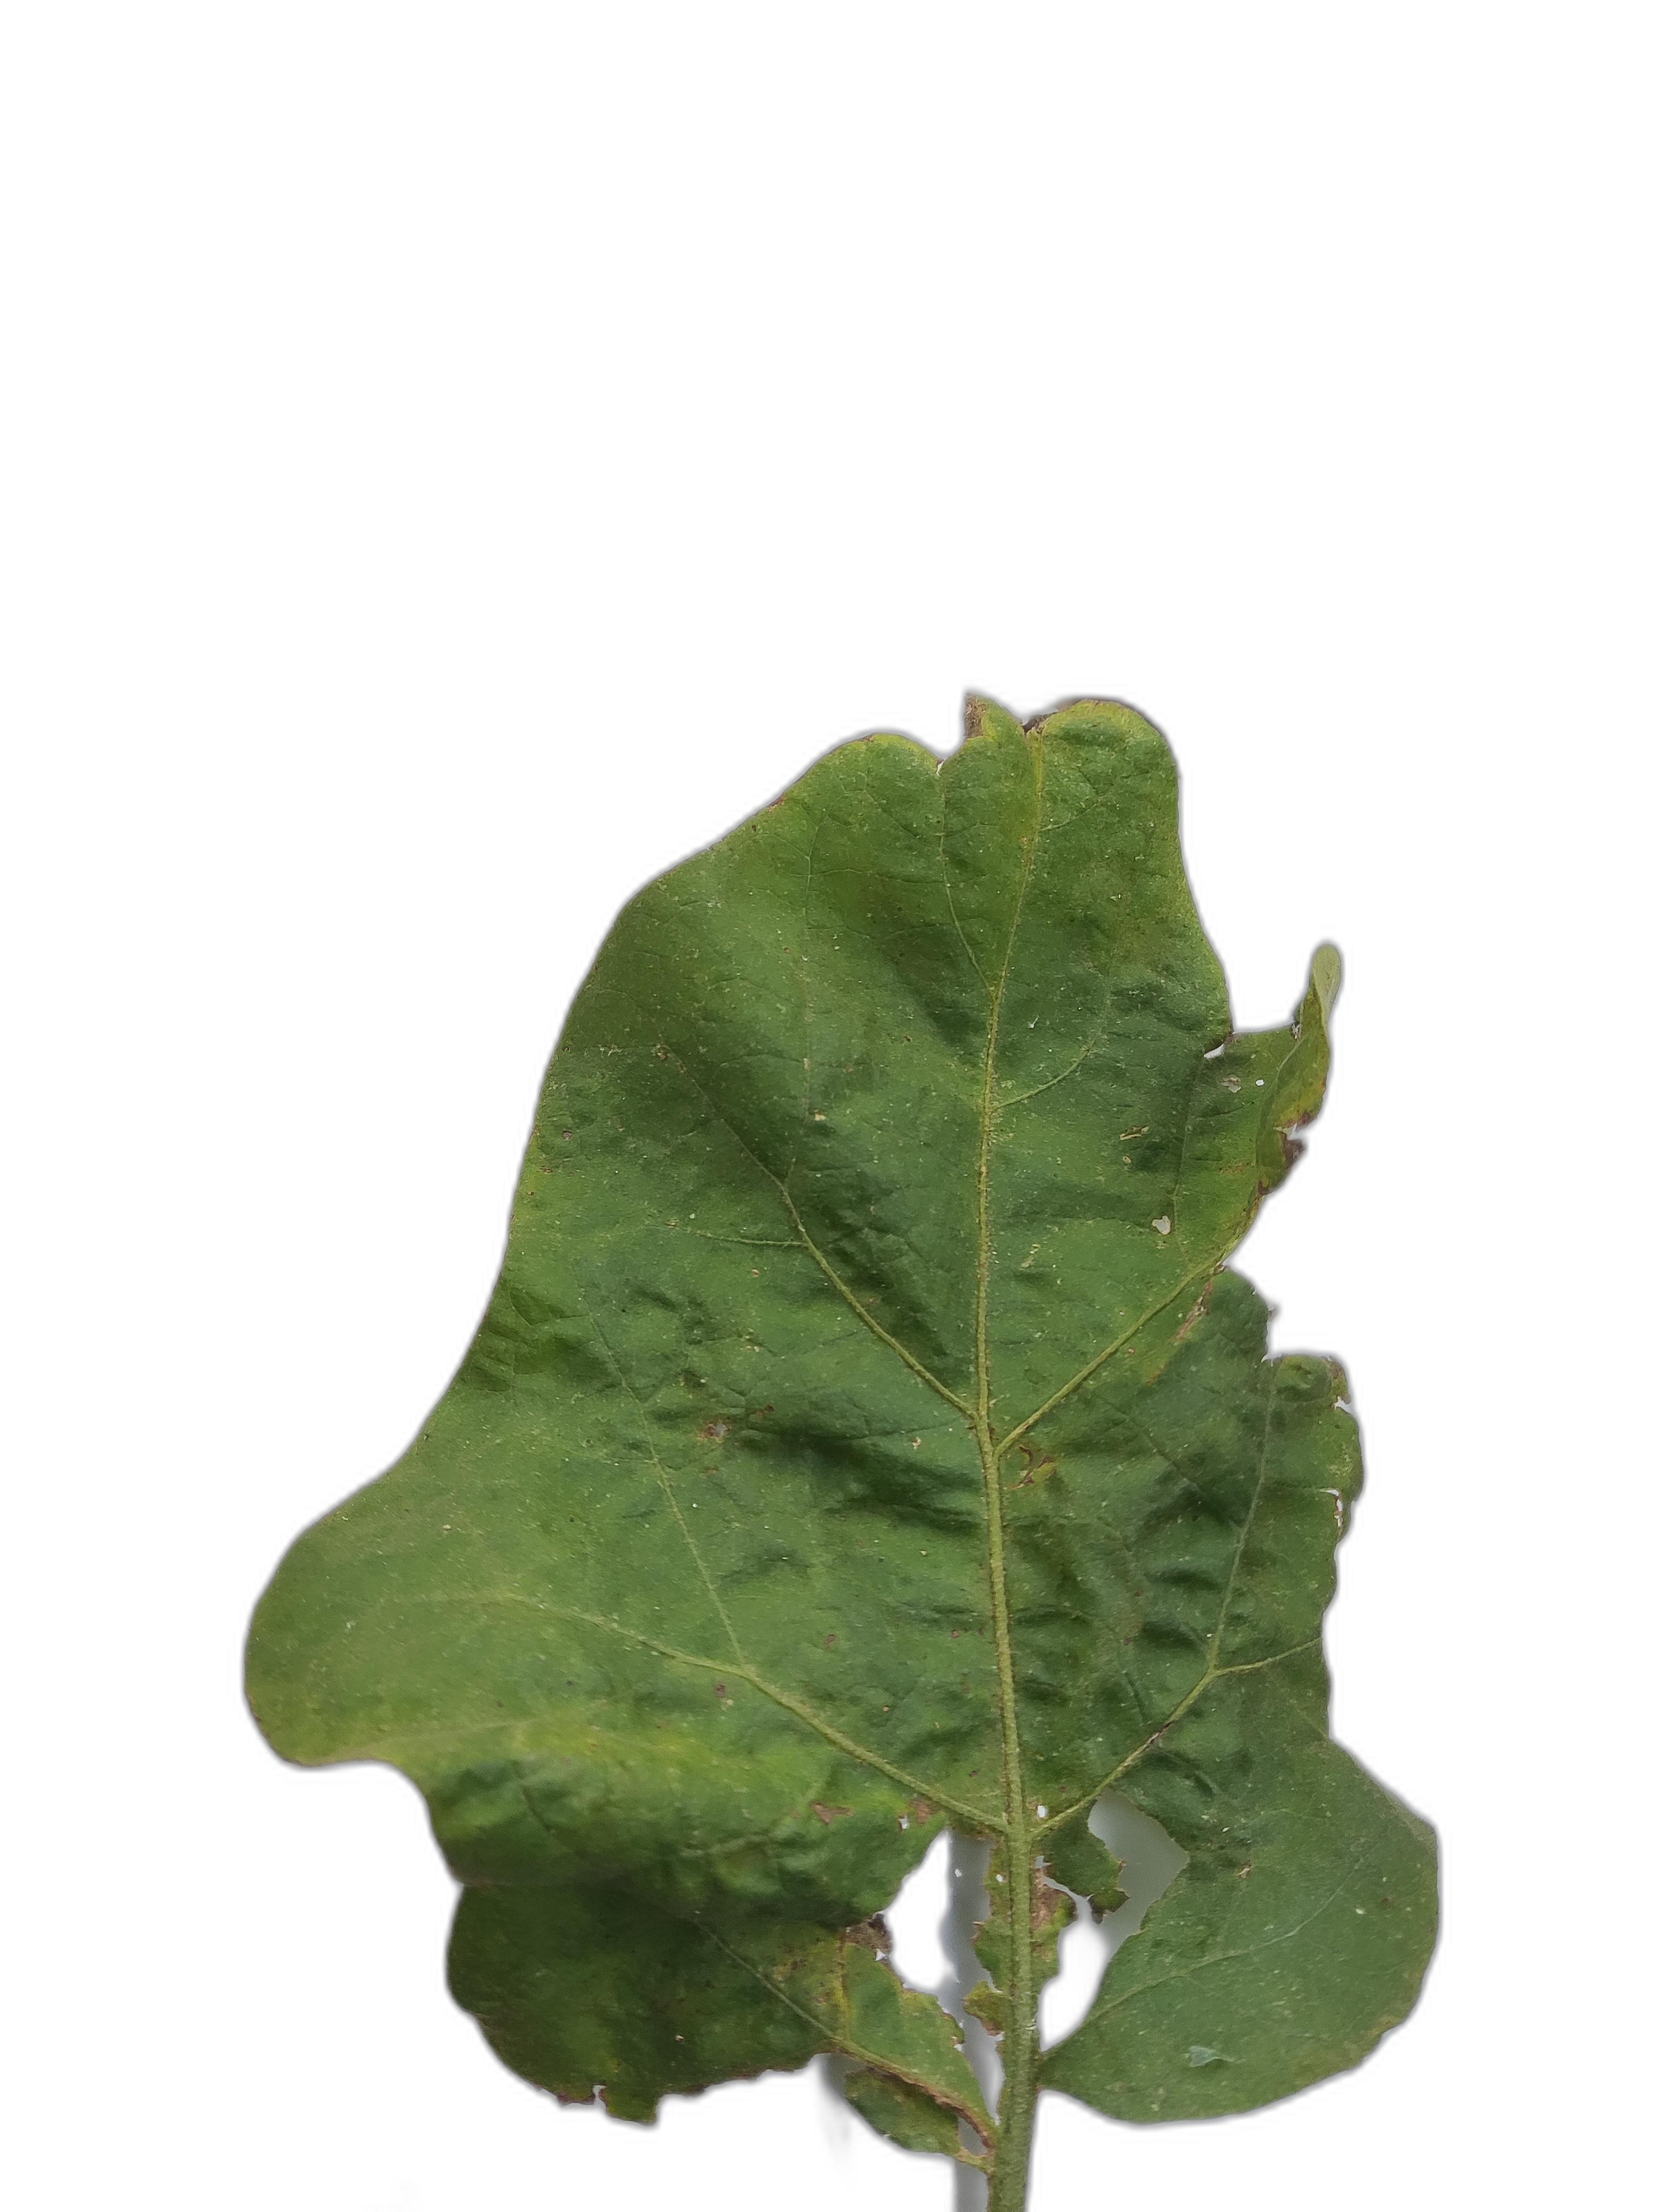
Label: Insect Pest Disease